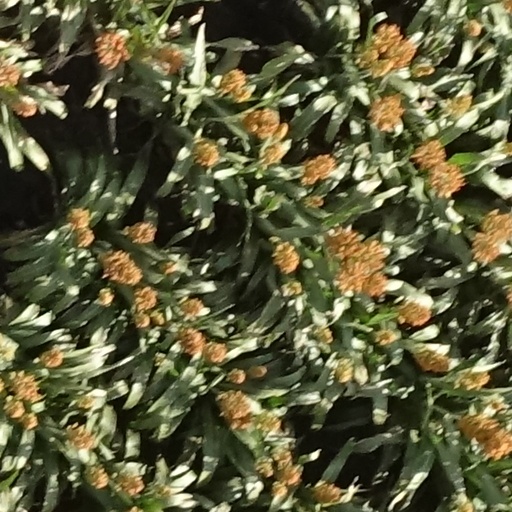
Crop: sorghum